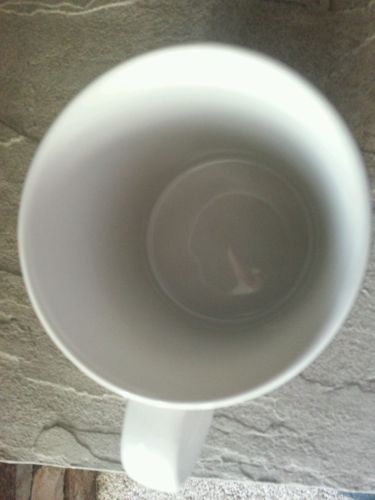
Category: mug